Madrasa of al-Nasir Muhammad

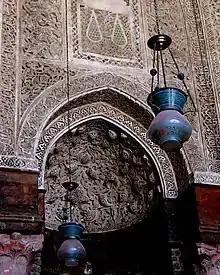
The "mihrab" in the Madrasa of al-Nasir Muhammad

The Madrasa of al-Nasir Muhammad is one of only three madrasas in Cairo that housed all four of the Sunni schools of jurisprudence. The madrasa is home to the last stucco "mihrab" (niche indicating the direction of prayer) in Egypt, unique for its raised, egg-shaped stucco bosses in high relief with punched ornament decorating the hood of the "mihrab". The style is highly reminiscent of stucco carving produced in Tabriz, Iran under Mongol Ilkhanid rule and historians have suggested that it was crafted by artists from Mongol Iran or Tabriz. Aside from the "mihrab", relatively little decoration has survived overall in the interior of al-Nasir Muhammad's building.